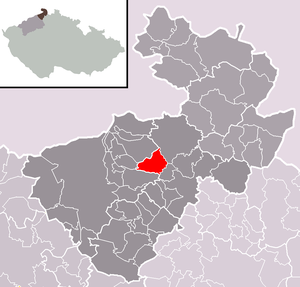
Srbská Kamenice est une commune du district de Děčín, dans la région d'Ústí nad Labem, en Tchéquie. Sa population s'élevait à 266 habitants en 2018.